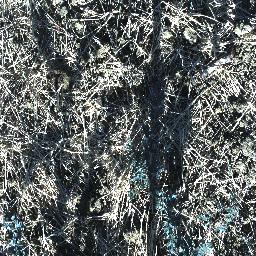
Label: prickly_acacia